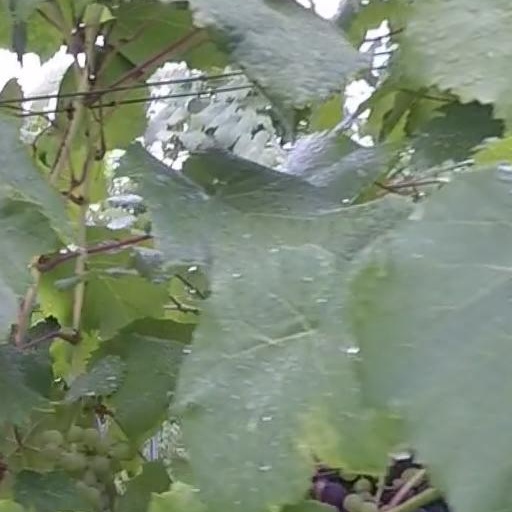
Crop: grape